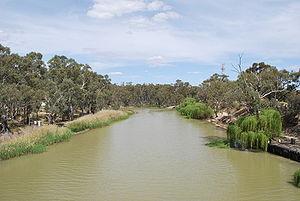
L'Edward River est une rivière dans le sud-ouest de la Riverina, une région de Nouvelle-Galles du Sud, en Australie. La rivière est une anabranche du fleuve Murray.